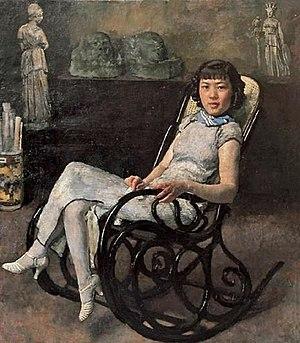
Sun Duoci, née en 1912 et morte en mars 1975, était une artiste peintre et professeure chinoise. Elle s'est notamment fait connaître par sa liaison avec le peintre Xu Beihong. Elle était vue par son conjoint comme une « génie de la peinture ». Une de ses œuvres a été vendue aux enchères à plus de 100 000 $. Elle est l'une des représentantes du Fifth Moon Group.